Ketil Solvik-Olsen

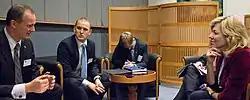
Solvik-Olsen during a meeting with Pilar del Castillo in Brussels, Belgium.

Solvik-Olsen has stated that he thinks Norway needs a "liberalism that is pragmatic". He was noted as a critic of the Red-Green governmental environmental policies, claiming their policies to be based too much on "symbol politics" and unrealistic ambitious goals, instead of seeking feasible realistic options. He has said that he is personally social conservative, though liberal with regards to how other people wish to live their lives.